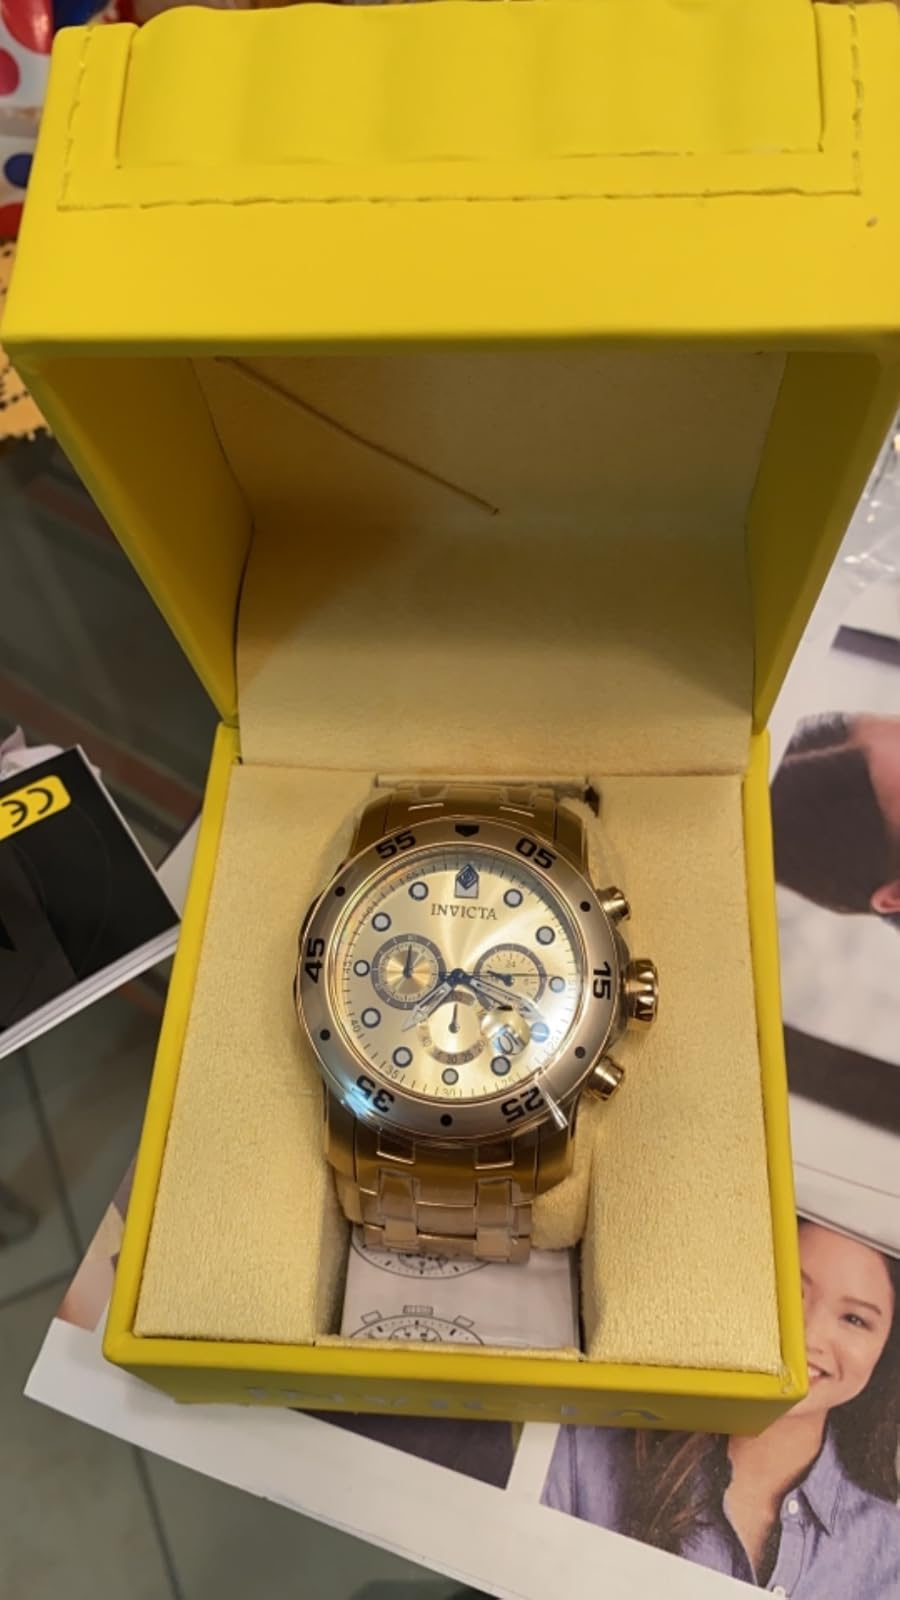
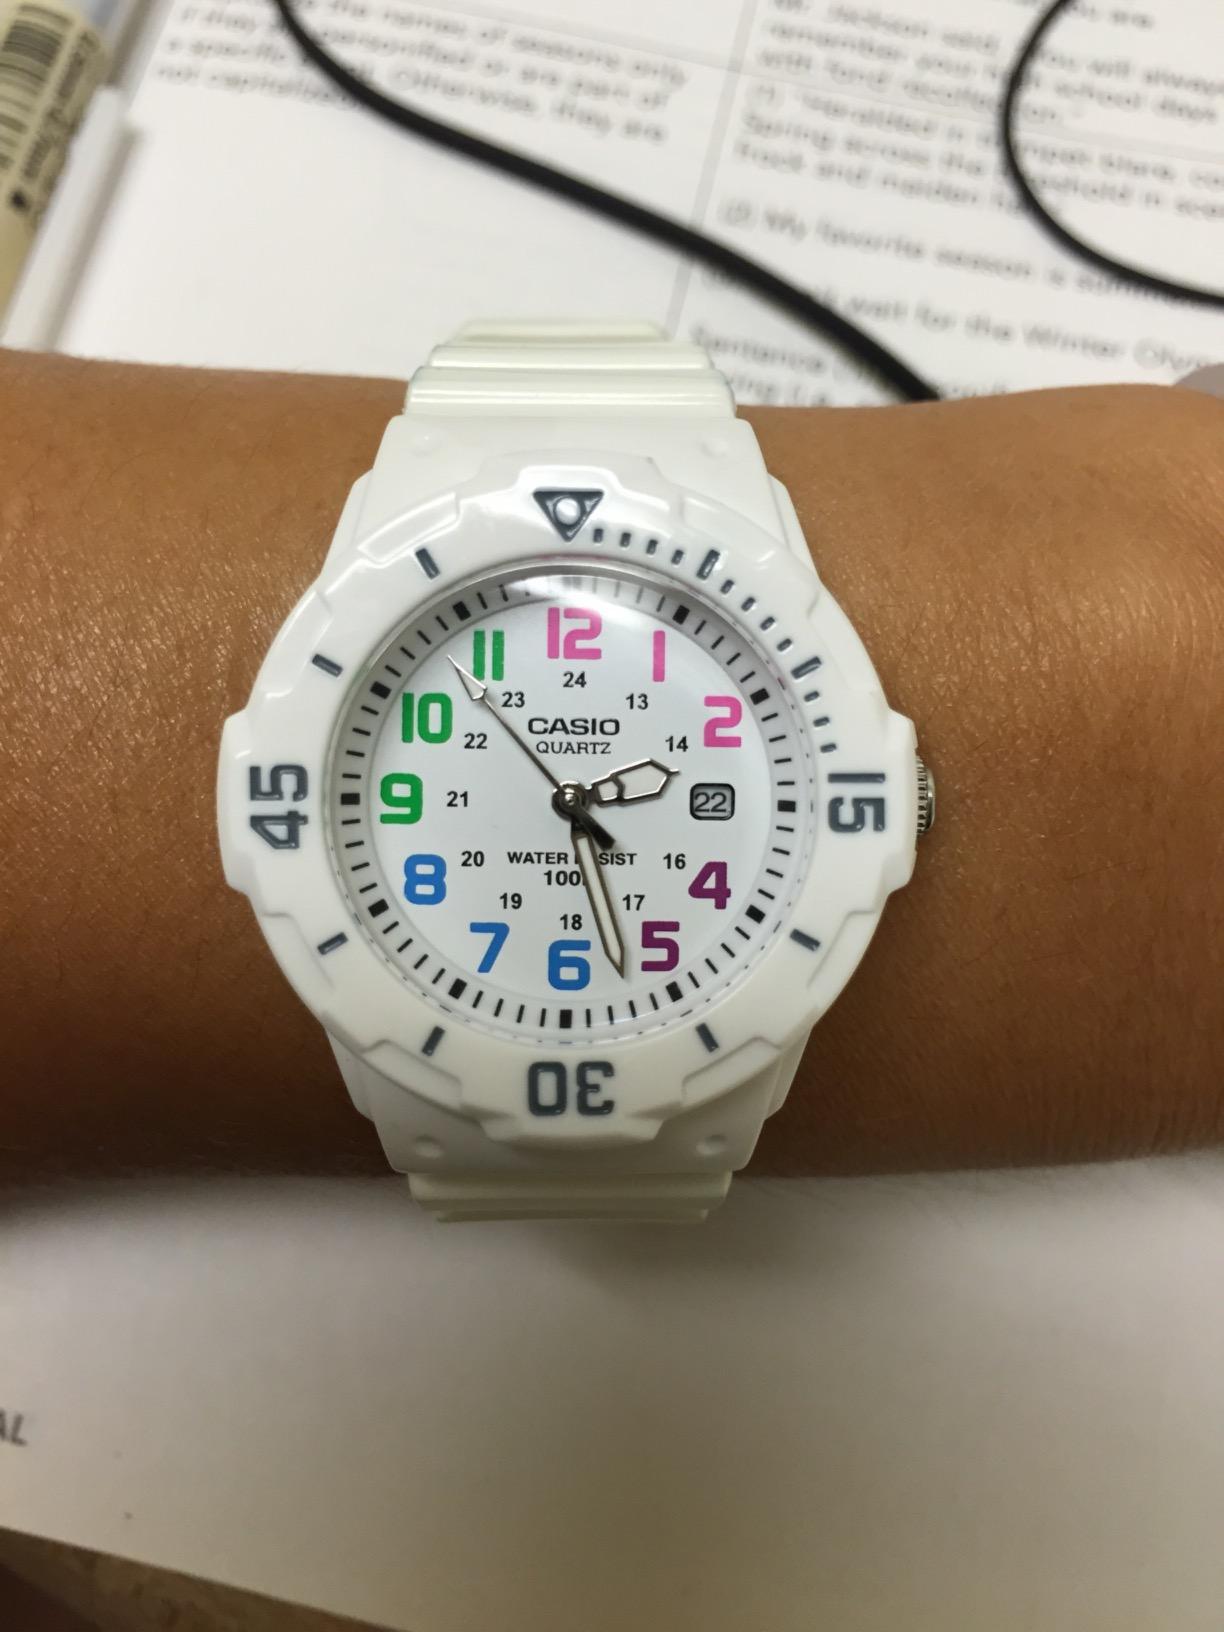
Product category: accessories_watch
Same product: no